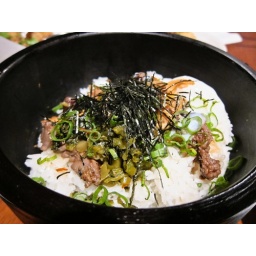
Pork and rice and egg and seaweed and green onions in a hot bowl